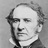
Emotion: neutral